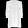
Label: Dress